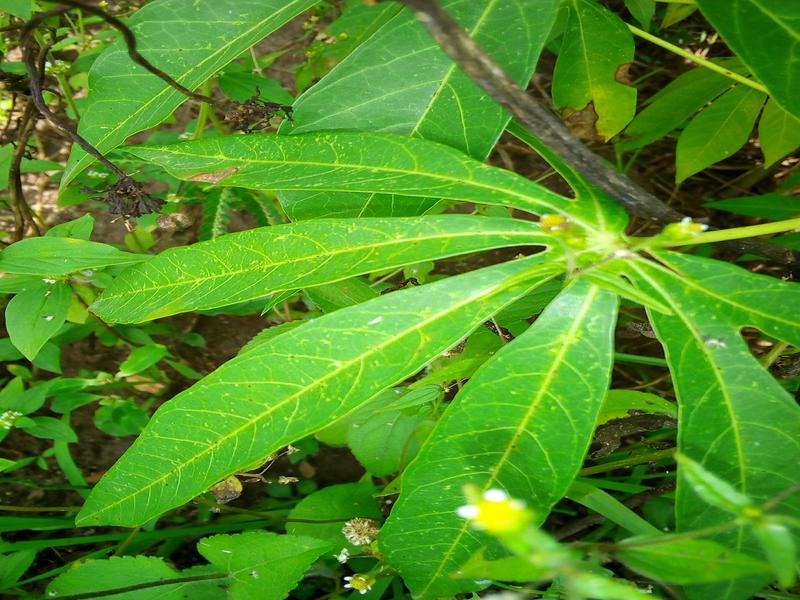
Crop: cassava
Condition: healthy